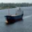
Label: ship